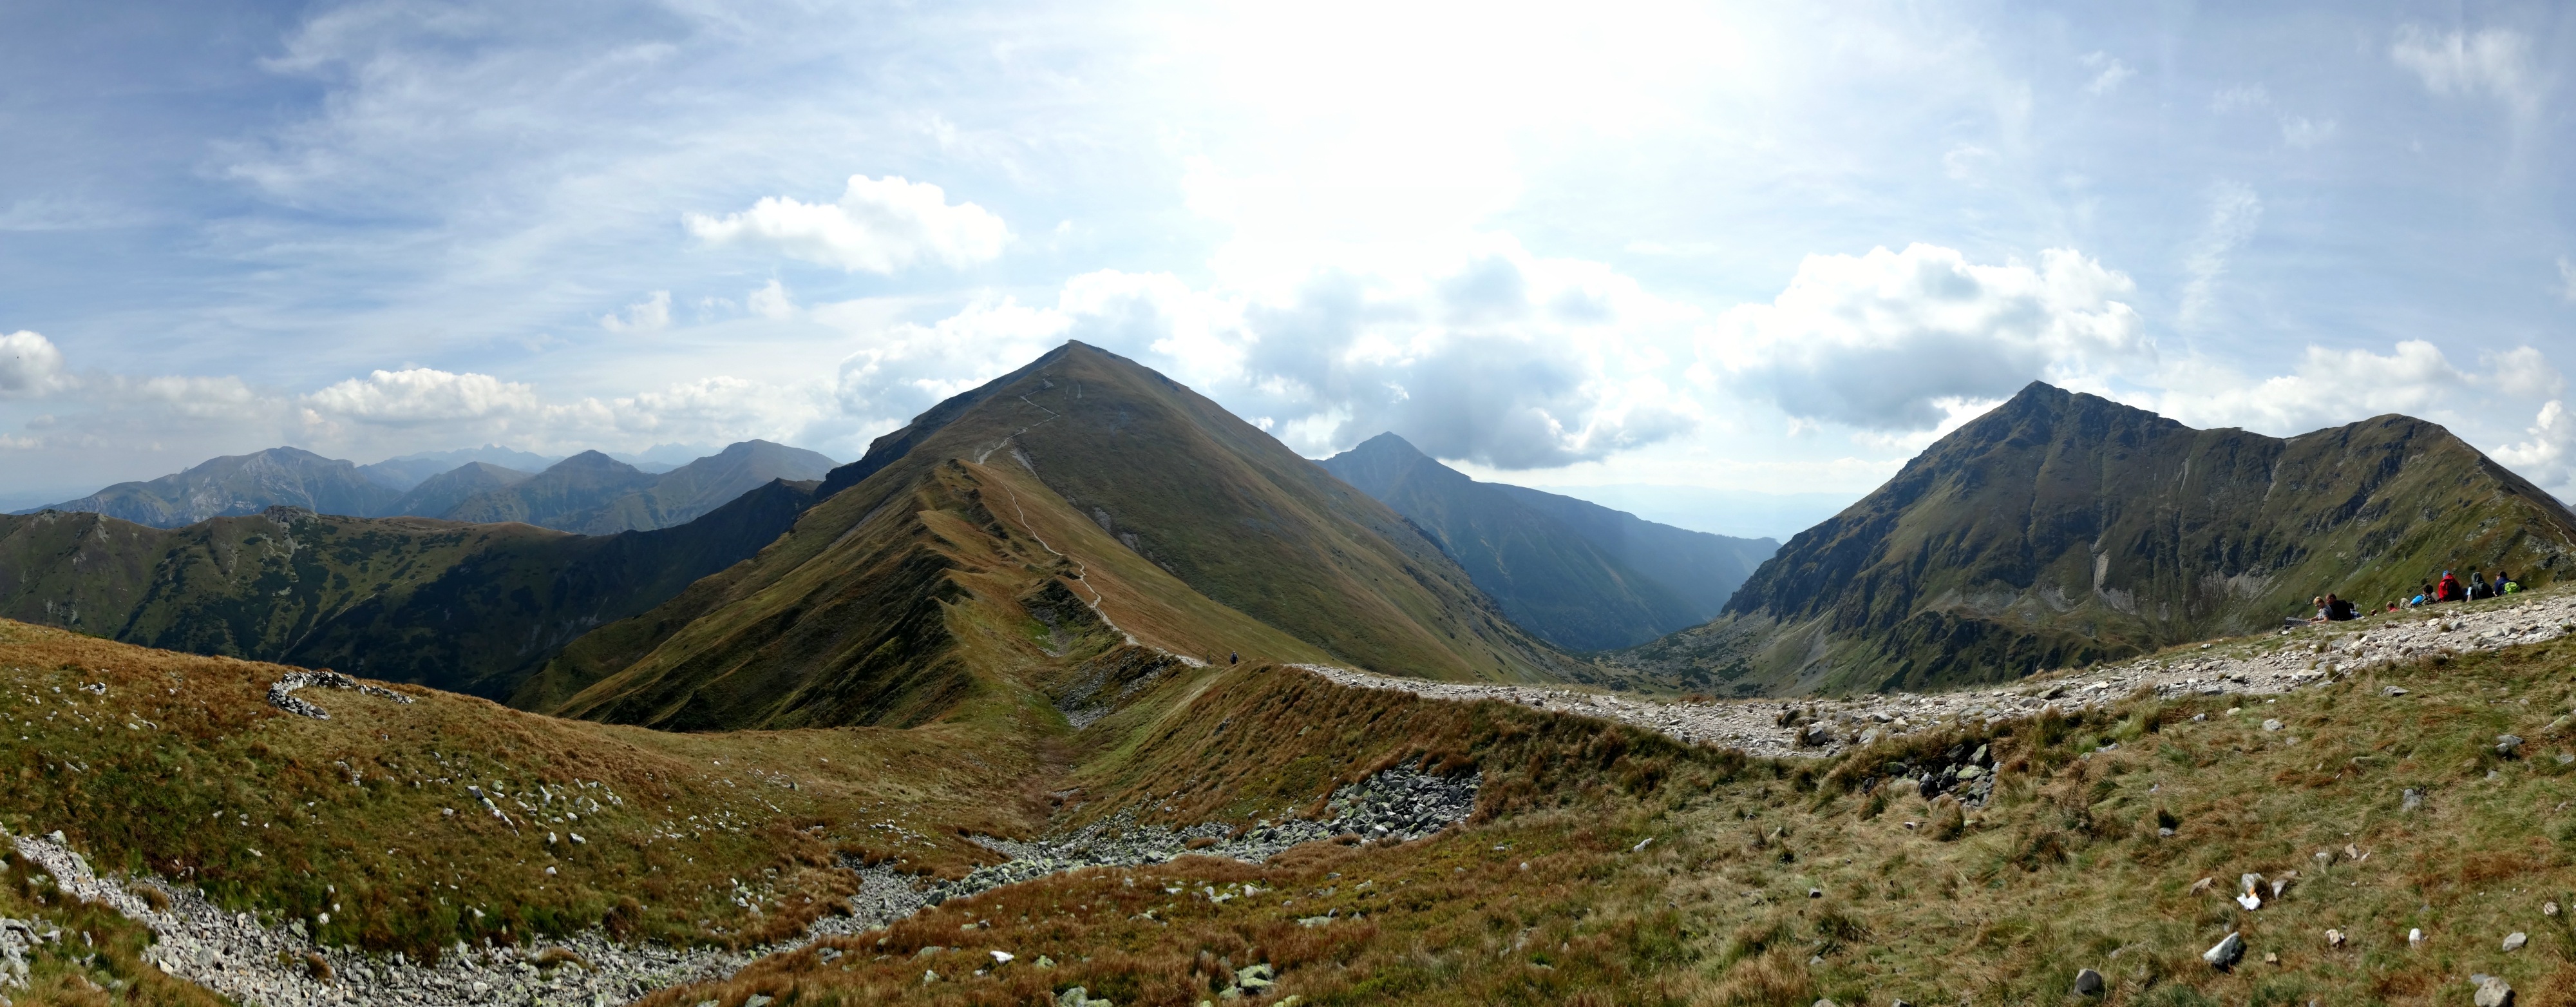
landscape, nature, wilderness, walking, mountain, trail, meadow, hill, adventure, valley, mountain range, tourism, highland, ridge, summit, mountains, alps, plateau, fell, loch, ecosystem, tatry, landform, mountain pass, geographical feature, mountainous landforms